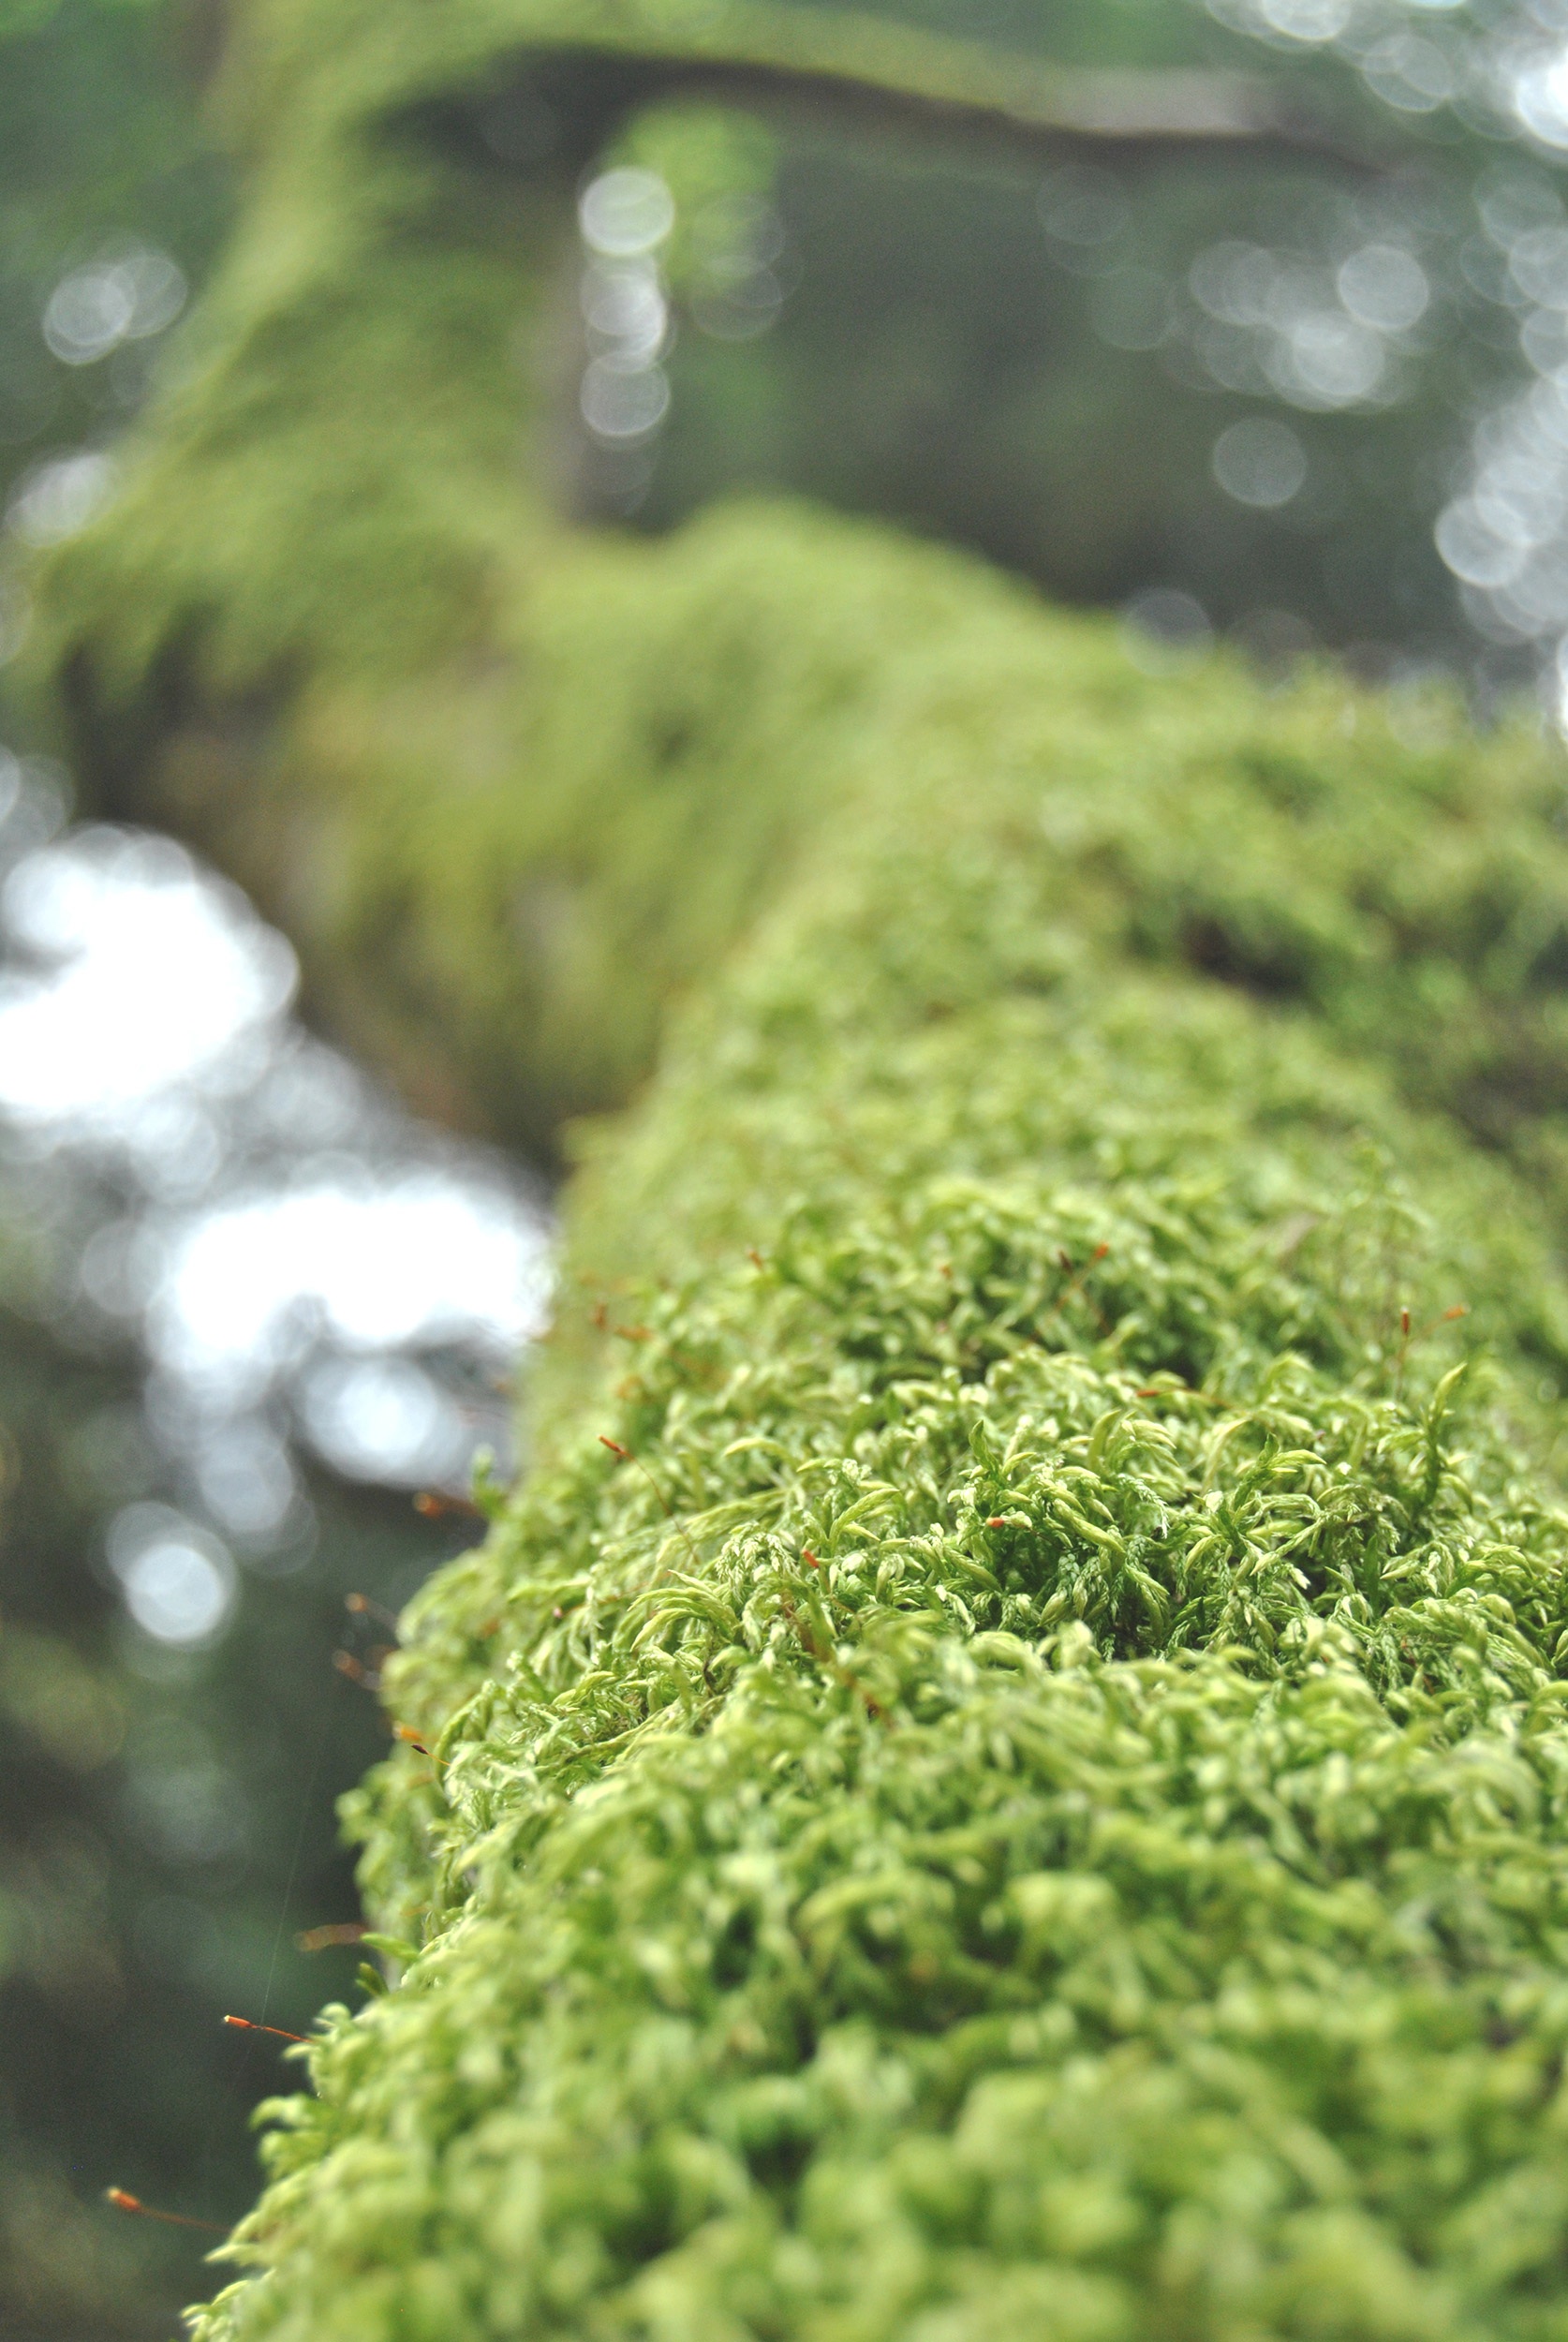
tree, nature, grass, bokeh, plant, lawn, leaf, flower, moss, green, botany, flora, eco, algae, macro photography, green algae, land plant, non vascular land plant